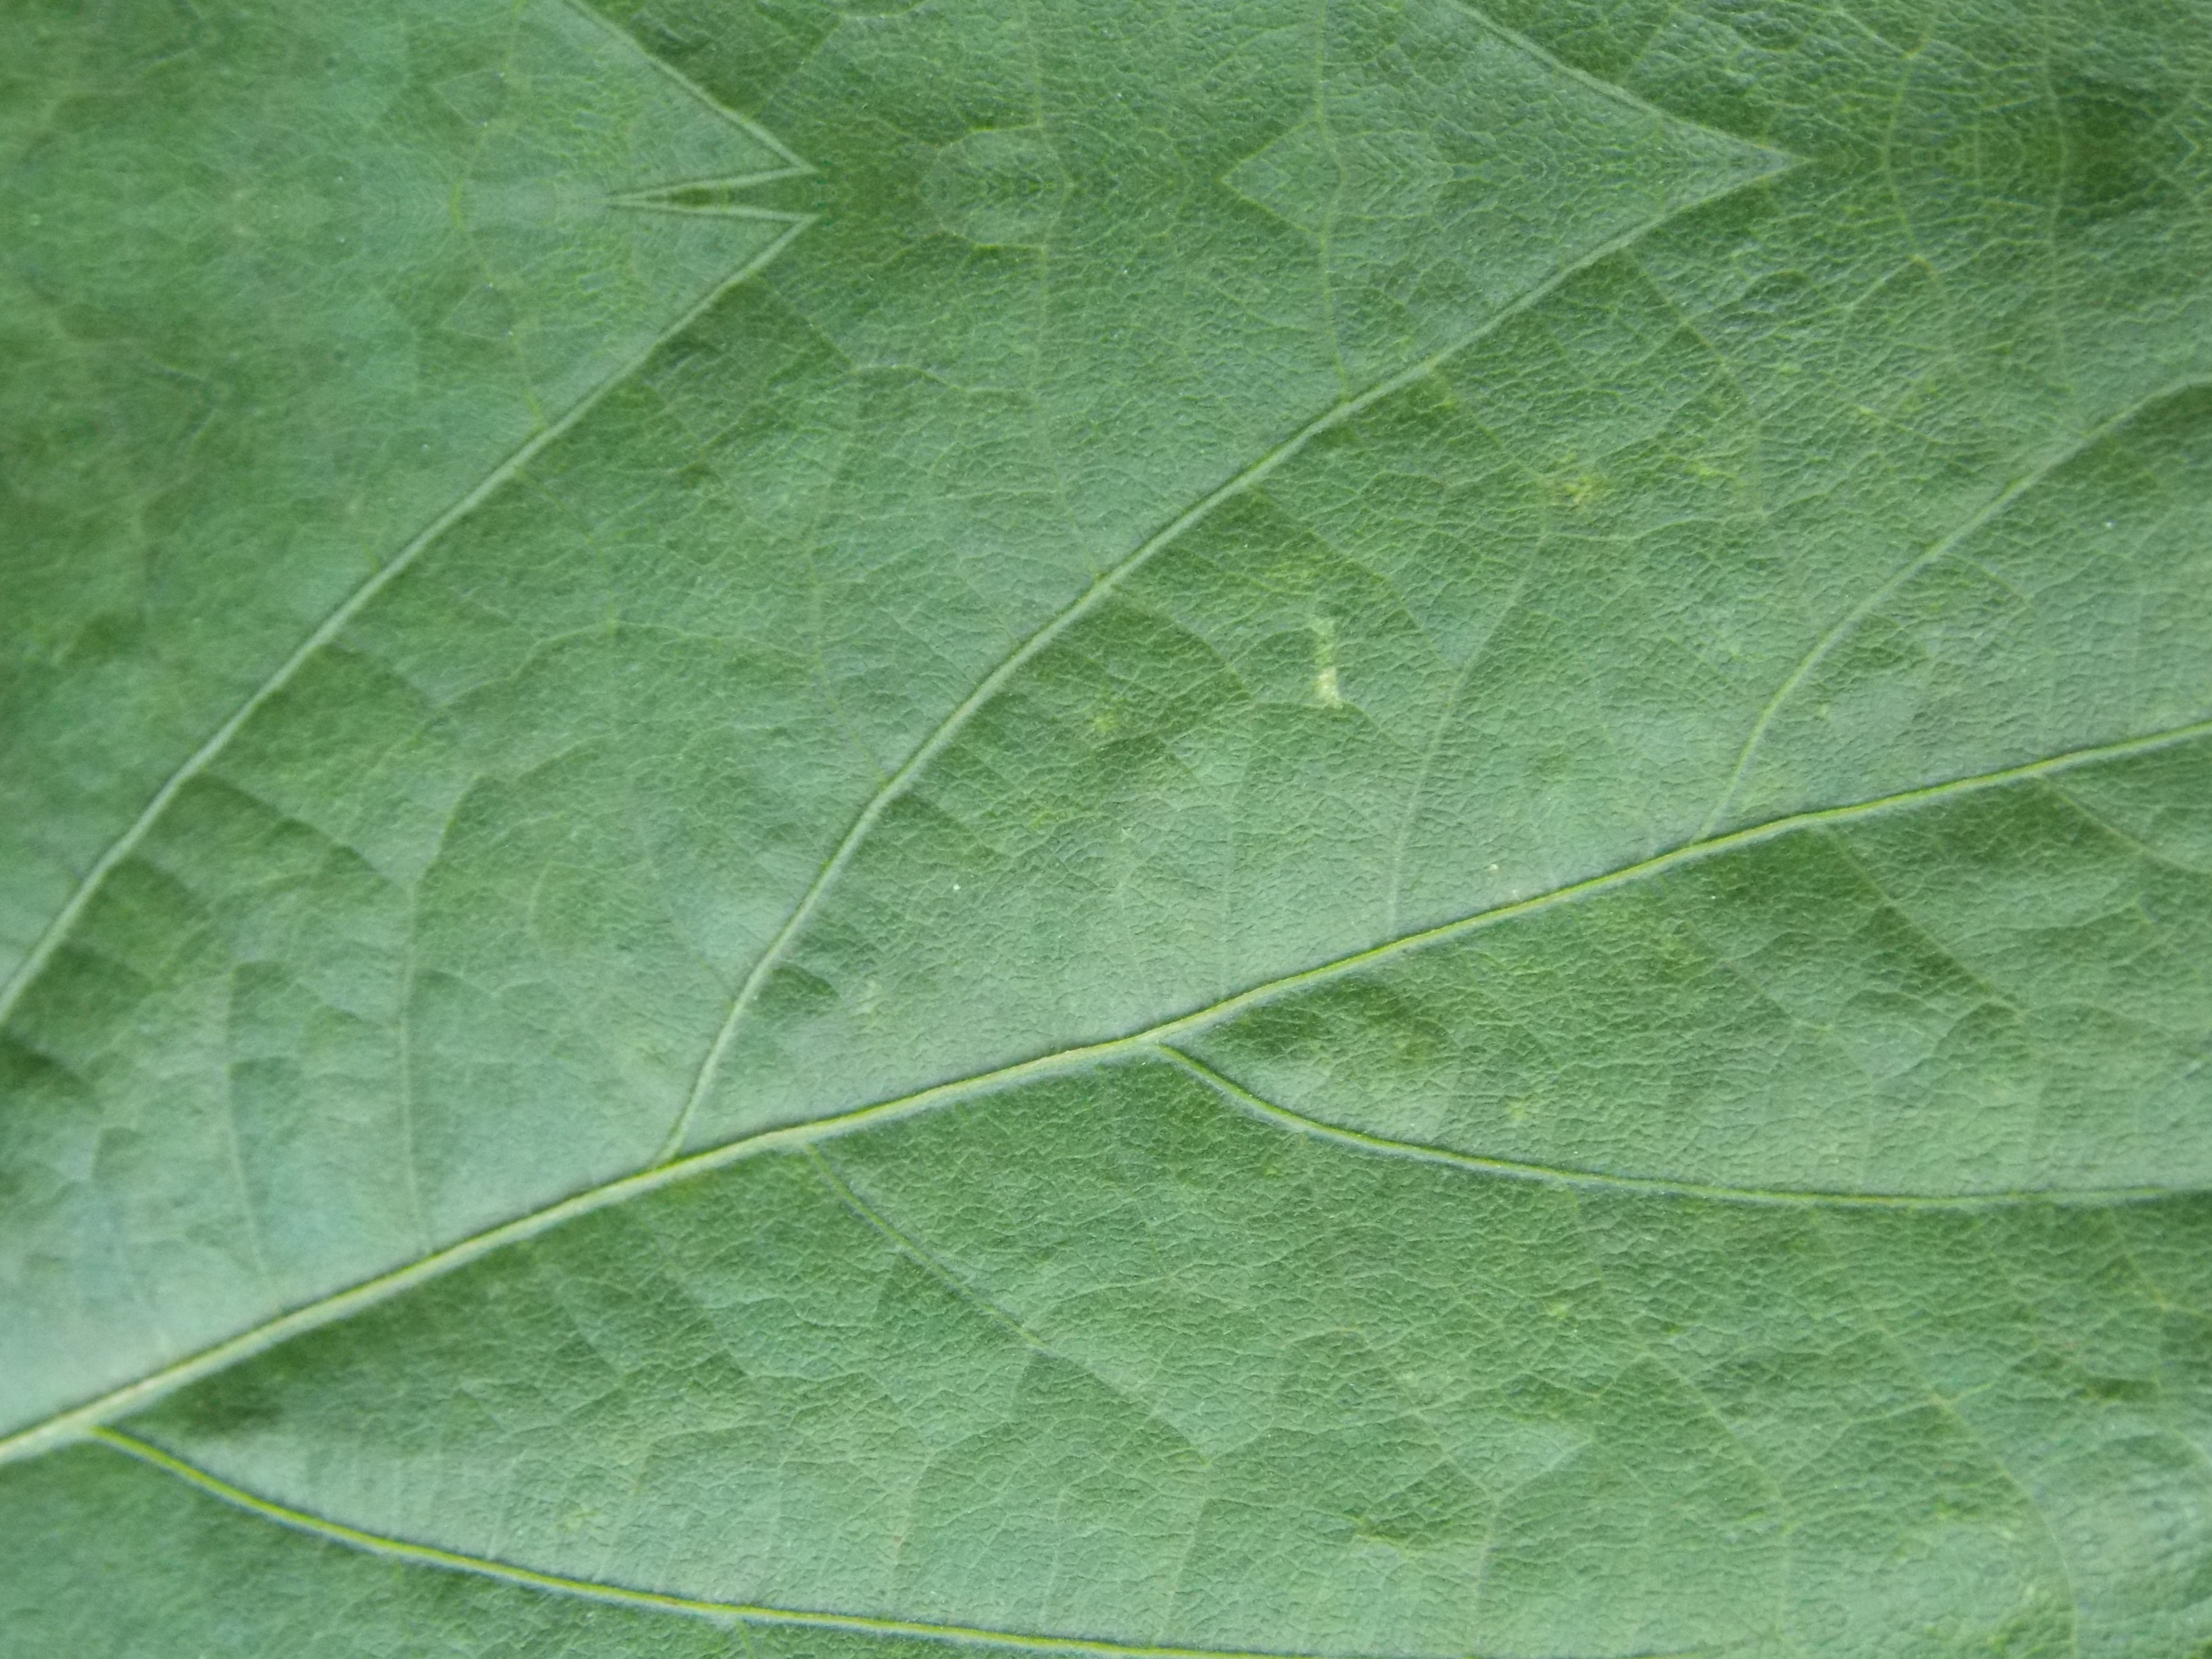
Label: Healthy